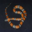
Label: snake